MILAN

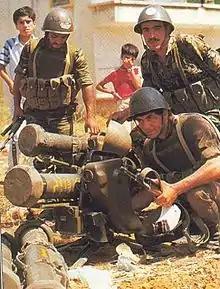
Syrian Milan team in Lebanon, 1982.

The first Milan version was delivered to the Special Forces and the antitank platoons in the late 1970s and 1980s at a scale of six launchers per platoon. Each platoon was organised into three antitank sections, with two ATGM launchers and two M40A1 106 mm recoilless guns or two rocket launchers.